Dharmendra

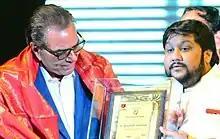
Dharmendra being awarded the Babasaheb Ambedkar Nobel Award in 2017

In 2011, Dharmendra replaced Sajid Khan as the male judge of the third series of popular reality show "India's Got Talent". On 29 July 2011, the show aired on Colors TV with Dharmendra as the new judge and surpassed the opening ratings of the previous two seasons.